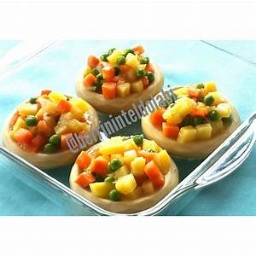
Label: Stuffed_Artichokes